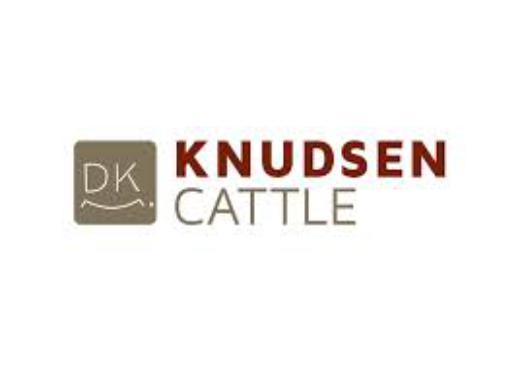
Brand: knudsen
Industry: Others